Wolf eel

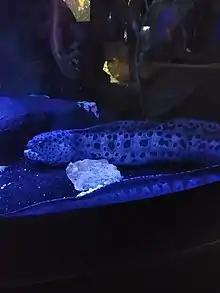
Wolf eel at the Dallas Children's Aquarium

"A. ocellatus" differs from true eels, as they have paired gill slits and pectoral fins. The animal can grow up to in length and in weight.